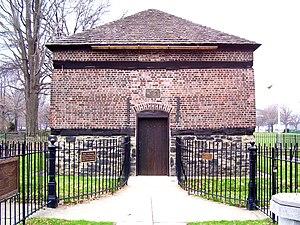
Le fort Pitt est un fort construit par les Britanniques au XVIIIᵉ siècle à l'endroit où se développera la ville de Pittsburgh.